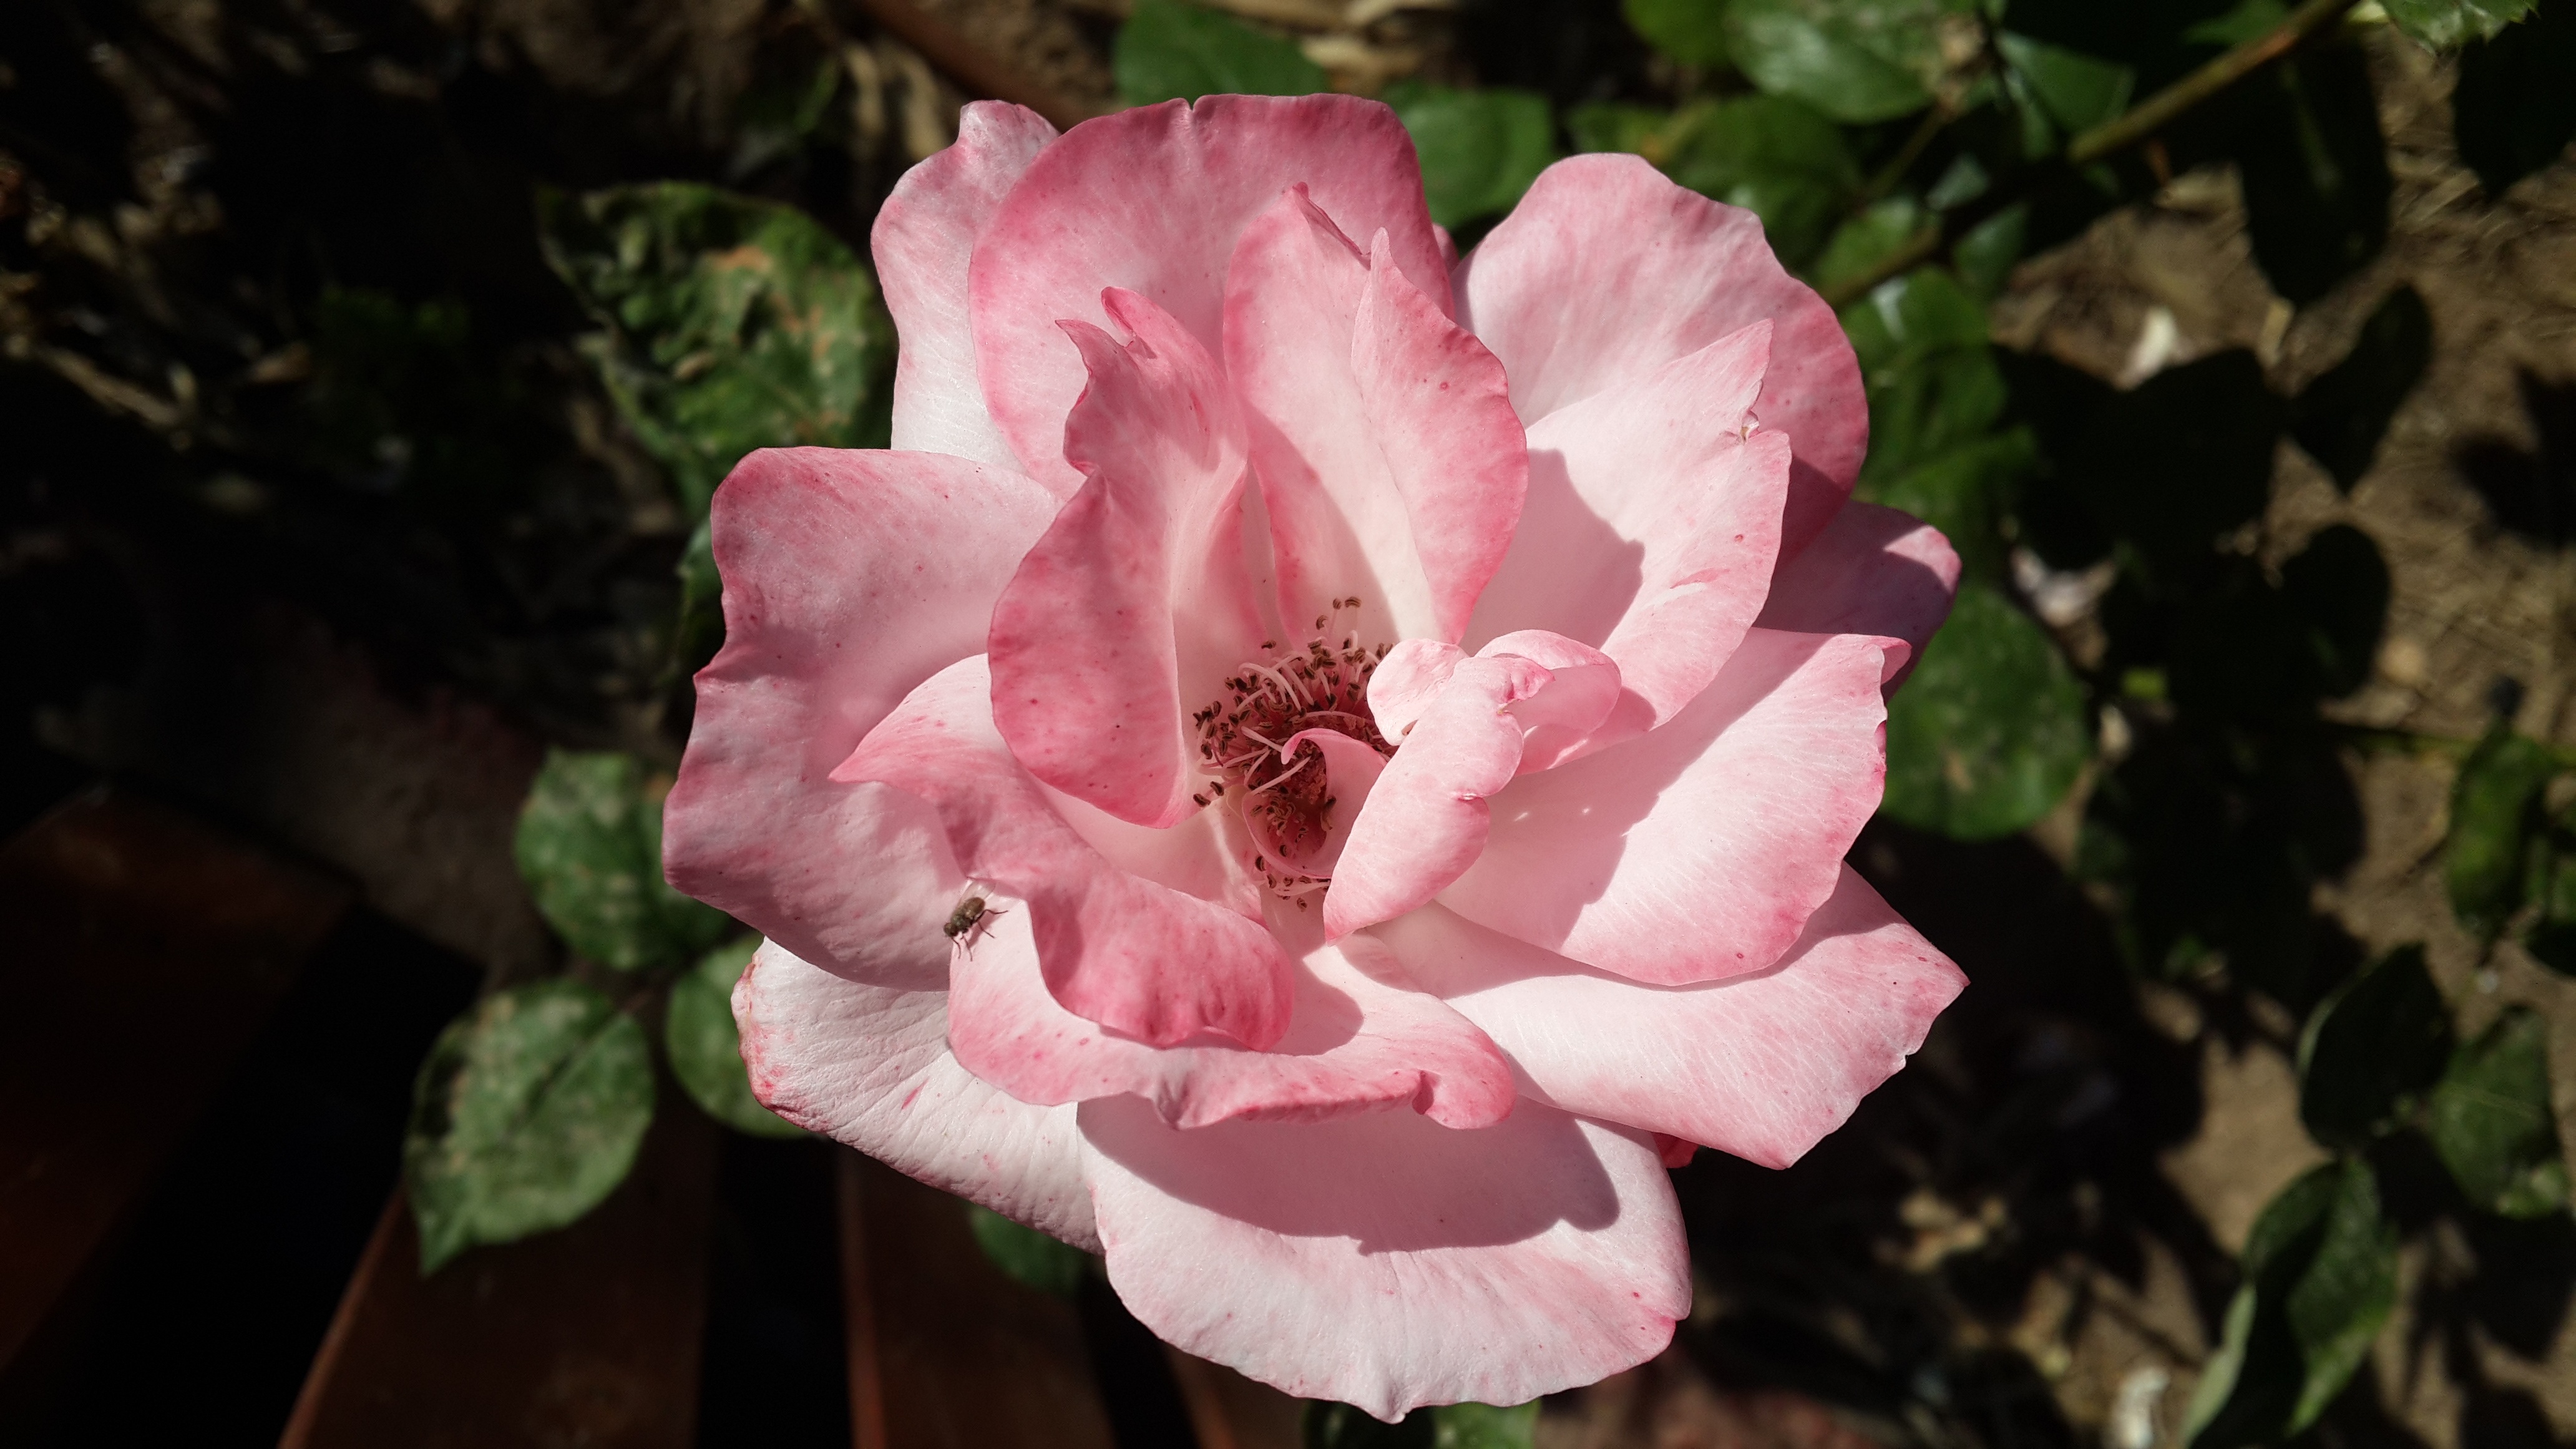
nature, blossom, plant, flower, petal, summer, rose, spring, color, natural, botany, garden, pink, flora, gardening, petals, shrub, pink flower, macro photography, flowering plant, garden roses, rose family, land plant